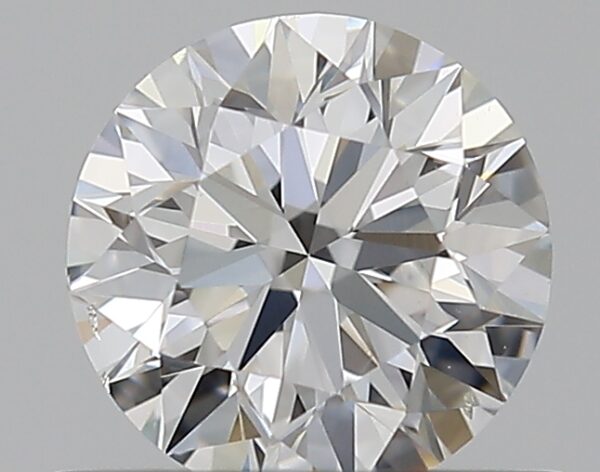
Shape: round
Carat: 0.5
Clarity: SI1
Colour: G
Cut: EX
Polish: EX
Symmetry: EX
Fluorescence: N
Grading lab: GIA
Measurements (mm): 5.05 x 5.08 x 3.16